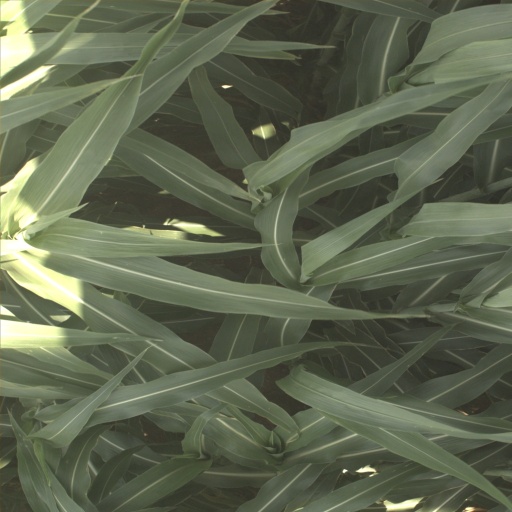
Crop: sorghum